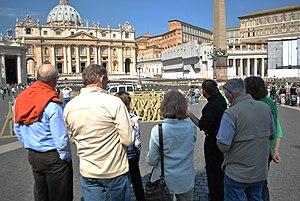
Un guide s'adressant à un groupe de touristes sur la place Saint-Pierre Italiano: Una guida turistica affrontare un gruppo di turisti in piazza San Pietro